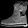
Label: Ankle boot